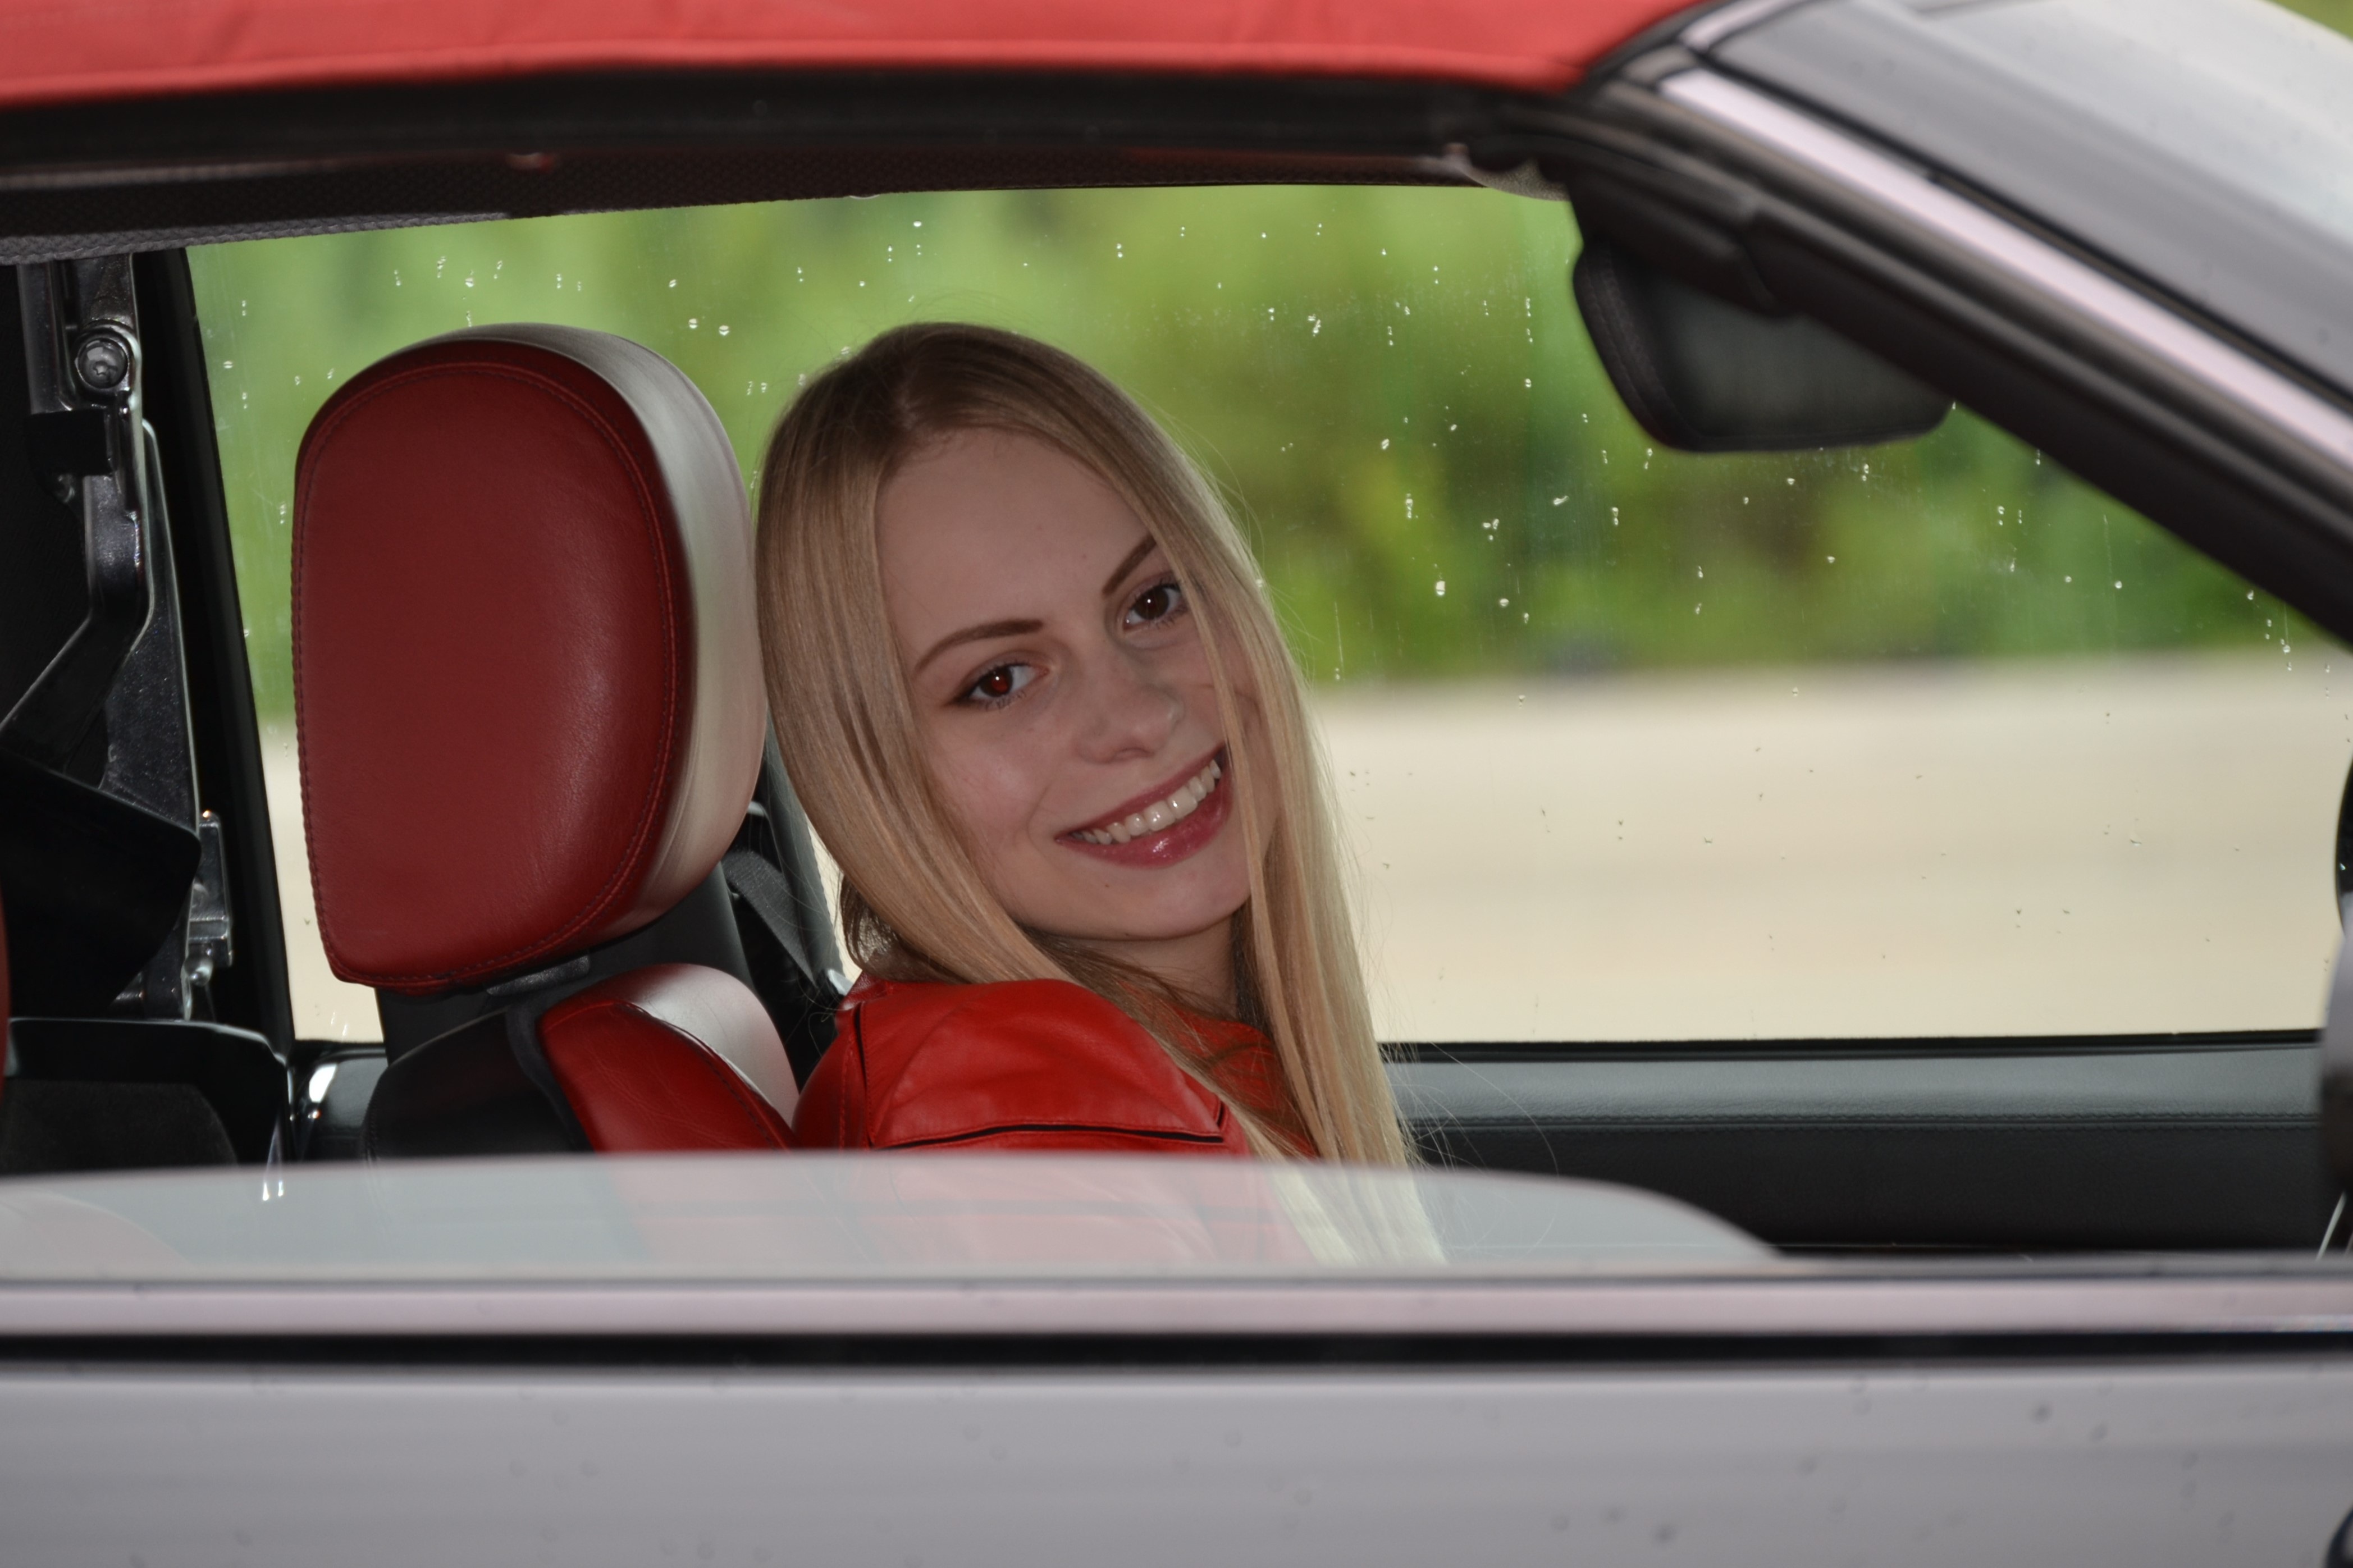
girl, car, window, driving, photo, summer, vehicle, youth, journey, machine, trip, smile, beauty, automobile make, automotive exterior, automotive design, luxury vehicle